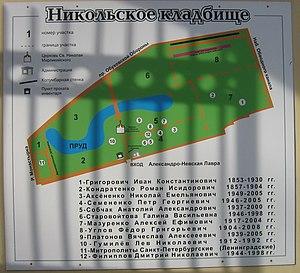
Saint-Pétersbourg. Monastère Saint-Alexandre-Nevski. Cimetière Saint-Nicolas.